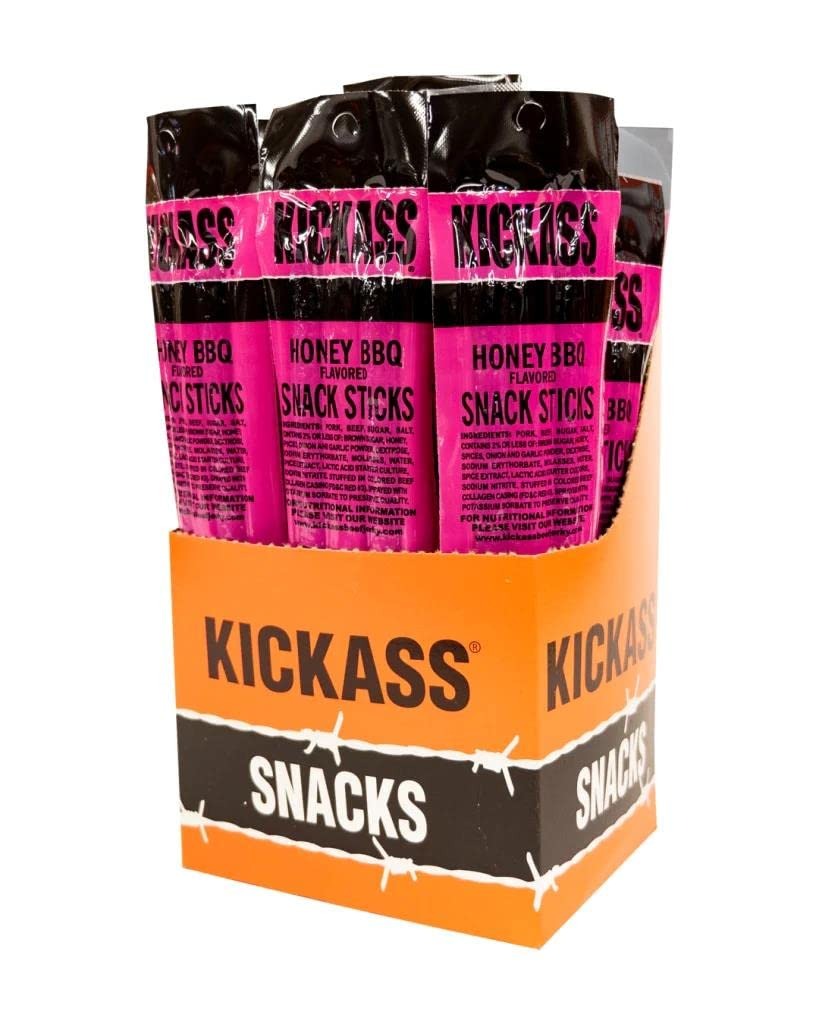
Item Name: Kickass Honey BBQ Meat Sticks 16ct Case - 2oz Twin Packs of Pork and Beef Jerky Snack Sticks - Beef Stick Meat Snacks - Jerky Sticks
Bullet Point 1: 16 COUNT of 2oz twin packs of jerky snack sticks - (2) 1oz meat sticks per pack for a total of (32) 1oz meat snacks - 2 pounds of gluten-free goodness.
Bullet Point 2: Kickass Honey BBQ snack sticks are sure to please! Packed full of flavor these will not disappoint. Packed in a 16ct caddy and ready for your next meat craving.
Bullet Point 3: Keto-friendly jerky snack sticks for the low carb, high protein lifestyle - 2 Carbohydrates and 10g of Protein per 2 pack of meat sticks
Bullet Point 4: GREAT JERKY SNACK STICKS ON THE GO - Delicious gluten-free protein snack sticks.
Bullet Point 5: All Kickass sausage snacks are proudly Made in the U.S.A.
Product Description: Kickass snack sticks meat snacks have enough flavors and varieties to feed any beef jerky fanatic's cravings. From classic beef jerky to beef sausages, long snack sticks, beef sticks, and more. Savor our classic flavors of meat sticks like Original, Bacon Cheddar, Teriyaki, Garlic, and Honey BBQ. Get a classic jerky flavor from the smokey Summer Sausage. You can live on the wild side with flavors like our Jalapeño Cheddar, Spicy, or experience spicy heat like no other meat stick with our world-famous Reaper! If you can't decide what to try, they are all Kickass! Or try one of our beef jerky snack packs. Excellent keto-friendly gluten-free carnivore snacks. With Kickass beef jerky sticks you will not be disappointed.
Value: 16.0
Unit: Count

Price: 39.95